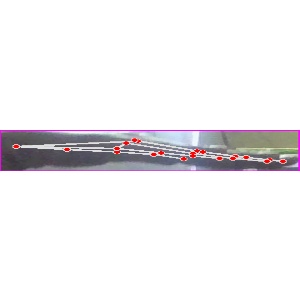
अक्षर: ज